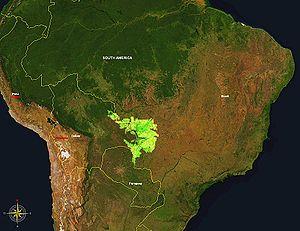
Le Pantanal bolivien est la partie bolivienne du Pantanal, qui se répartit entre Brésil, Paraguay et Bolivie. Le pantanal bolivien occupe une superficie de 31 899 km², soit une étendue supérieure à celle de la Belgique, et a une grande importance écologique car c'est une mosaïque très complexe de lacs, de lagunes, de marais, de rivières, et de savanes inondées, de palmeraies, de forêts sèches et de collines.
Le Brésil est un pays d'Amérique du Sud. Cinquième pays du monde par sa superficie, il est bordé à l'est par l'océan Atlantique et s'étend vers l'intérieur du continent le long des bassins hydrographiques des fleuves Amazone et Paraná.